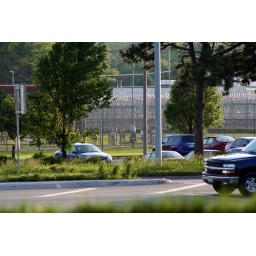
The boys on the yard in front of tower 1.